Declaration of Independence (Mexico)

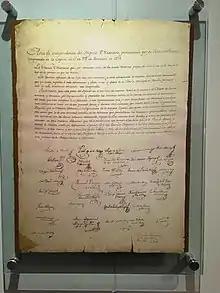
Mexico's declaration of Independence as an Empire drafted on September 28, 1821

One copy was given to the Provisional Governmental Board, which was later put on display in the Chamber of Deputies until 1909, when fire destroyed the location.